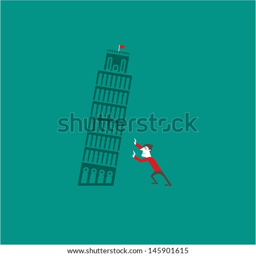
italian comune with a tourist